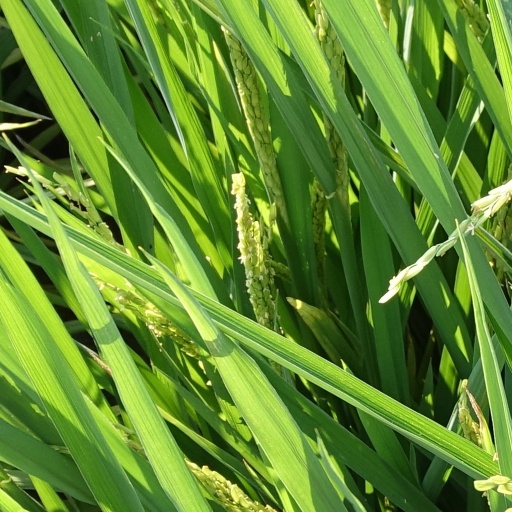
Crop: rice